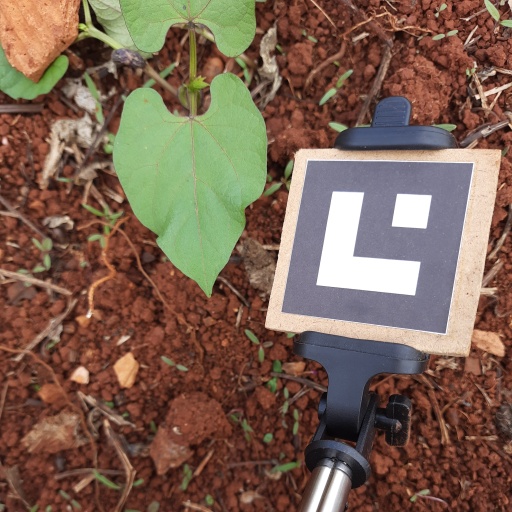
Observations: wavy surface, no eating holes, under cloudy sky